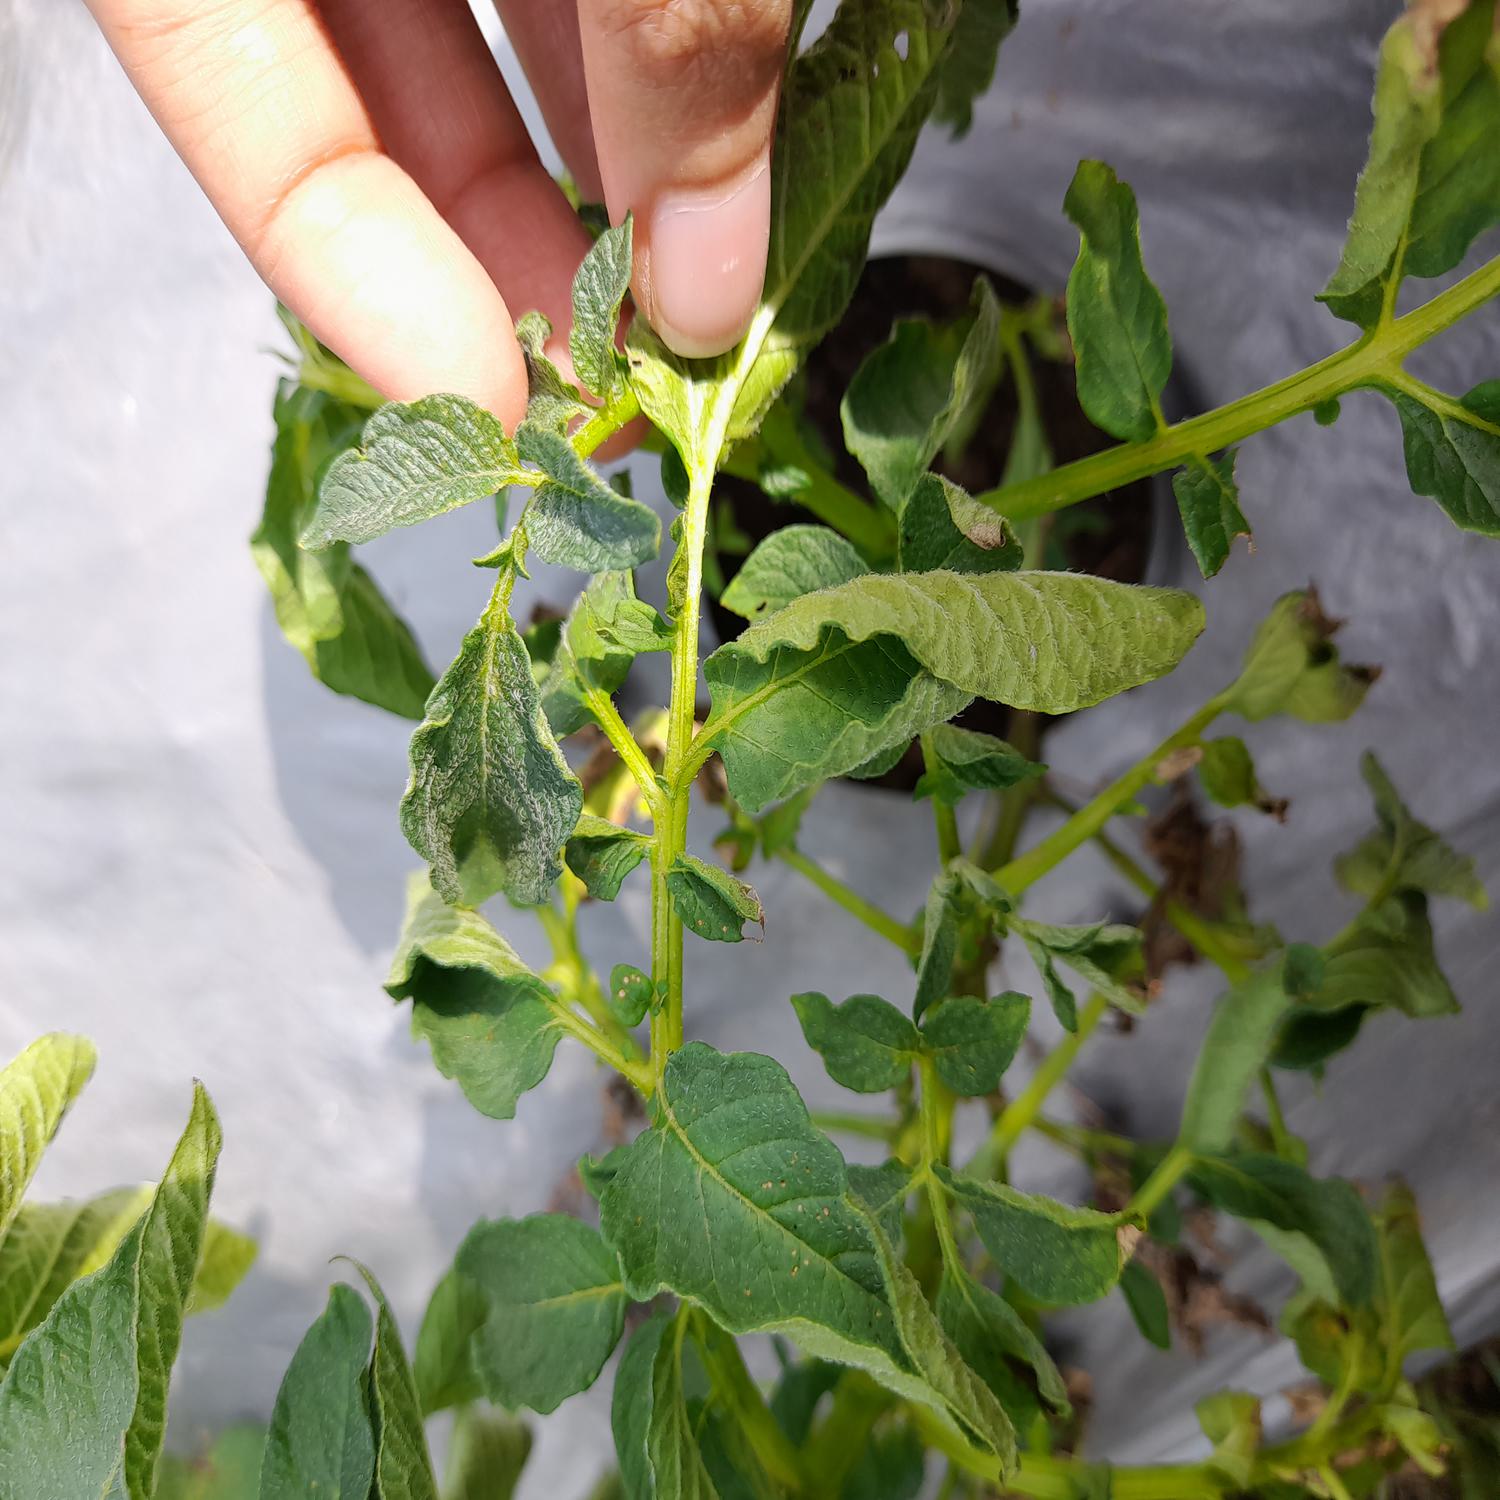
Label: Bacteria